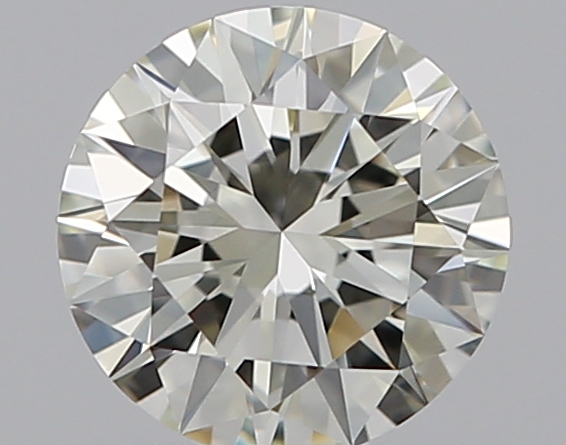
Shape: round
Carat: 0.5
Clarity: VVS1
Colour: L
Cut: EX
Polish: EX
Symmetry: EX
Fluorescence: N
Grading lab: GIA
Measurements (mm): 5.14 x 5.17 x 3.1